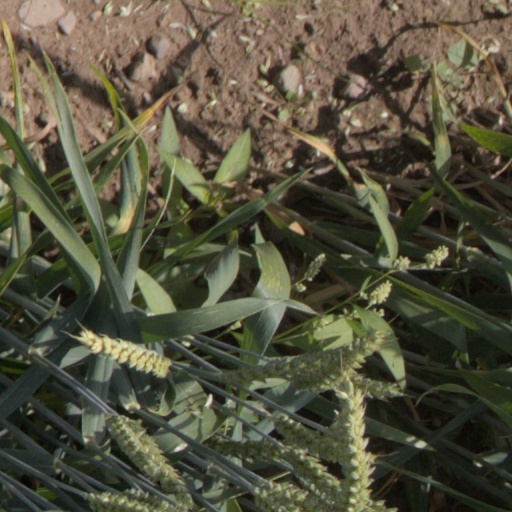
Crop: wheat